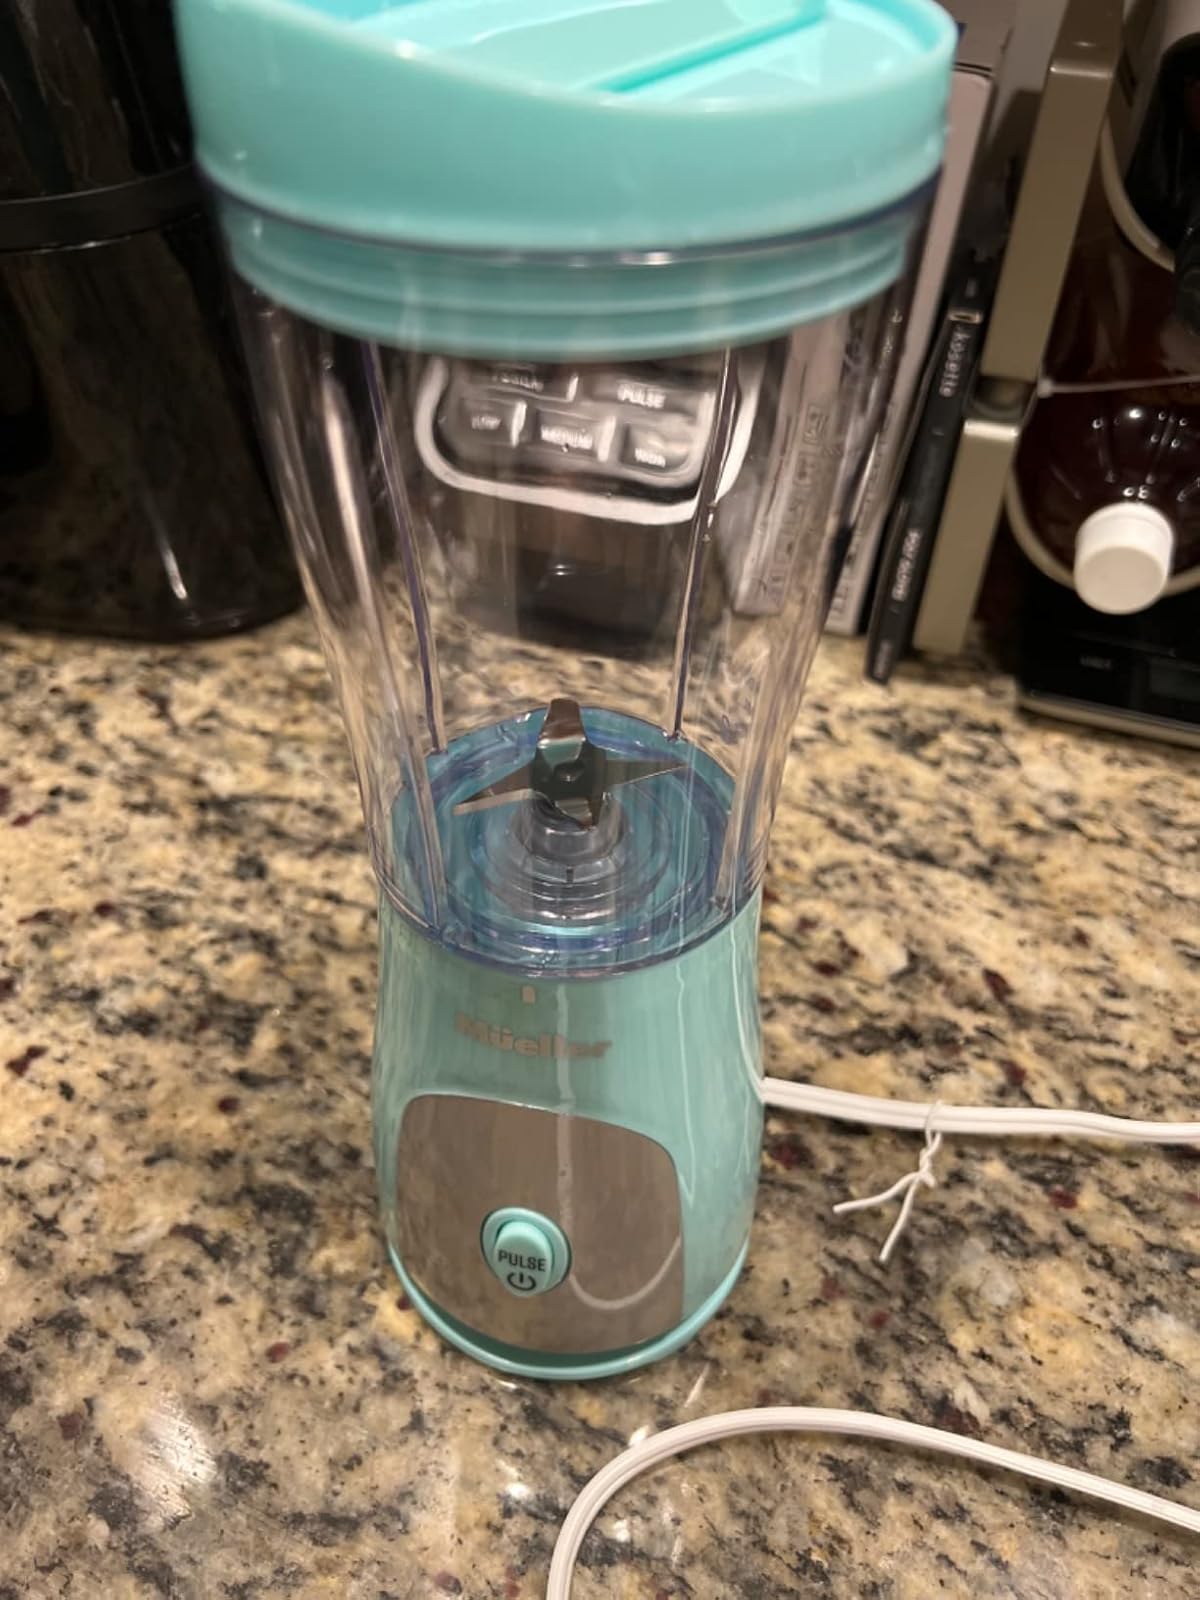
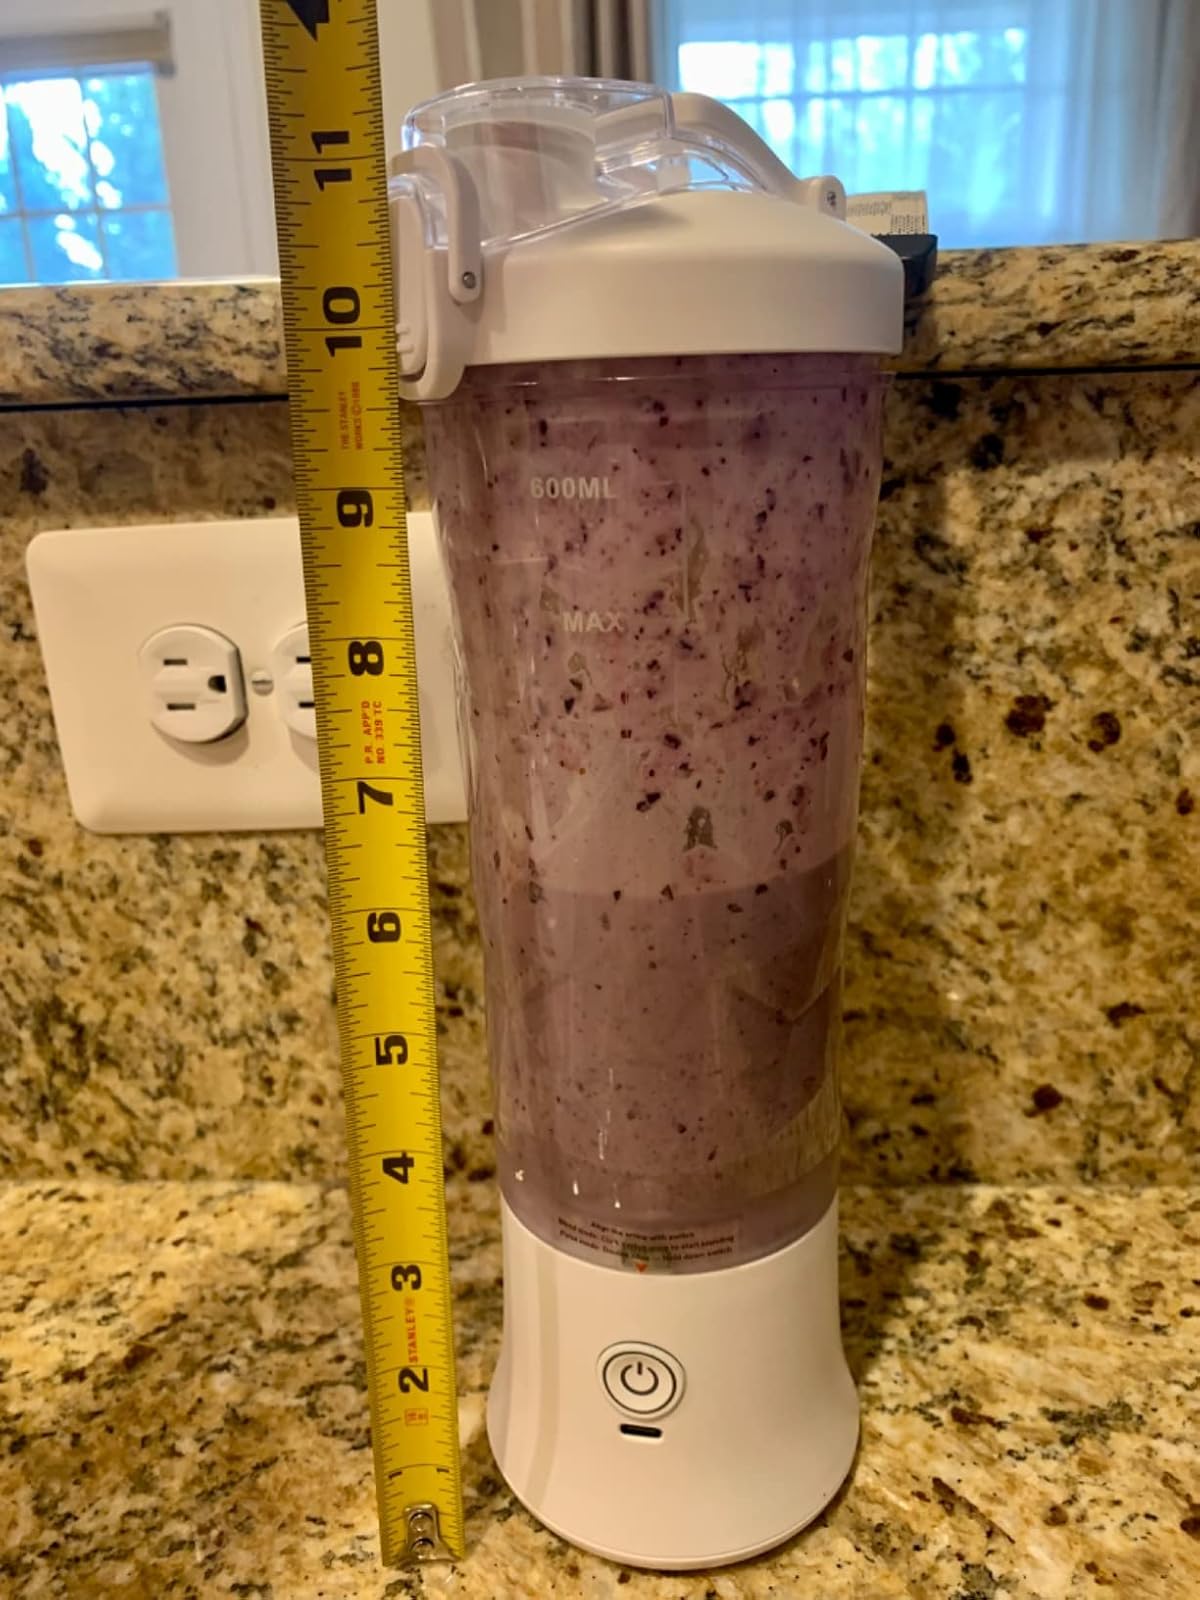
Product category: items_blender
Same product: no